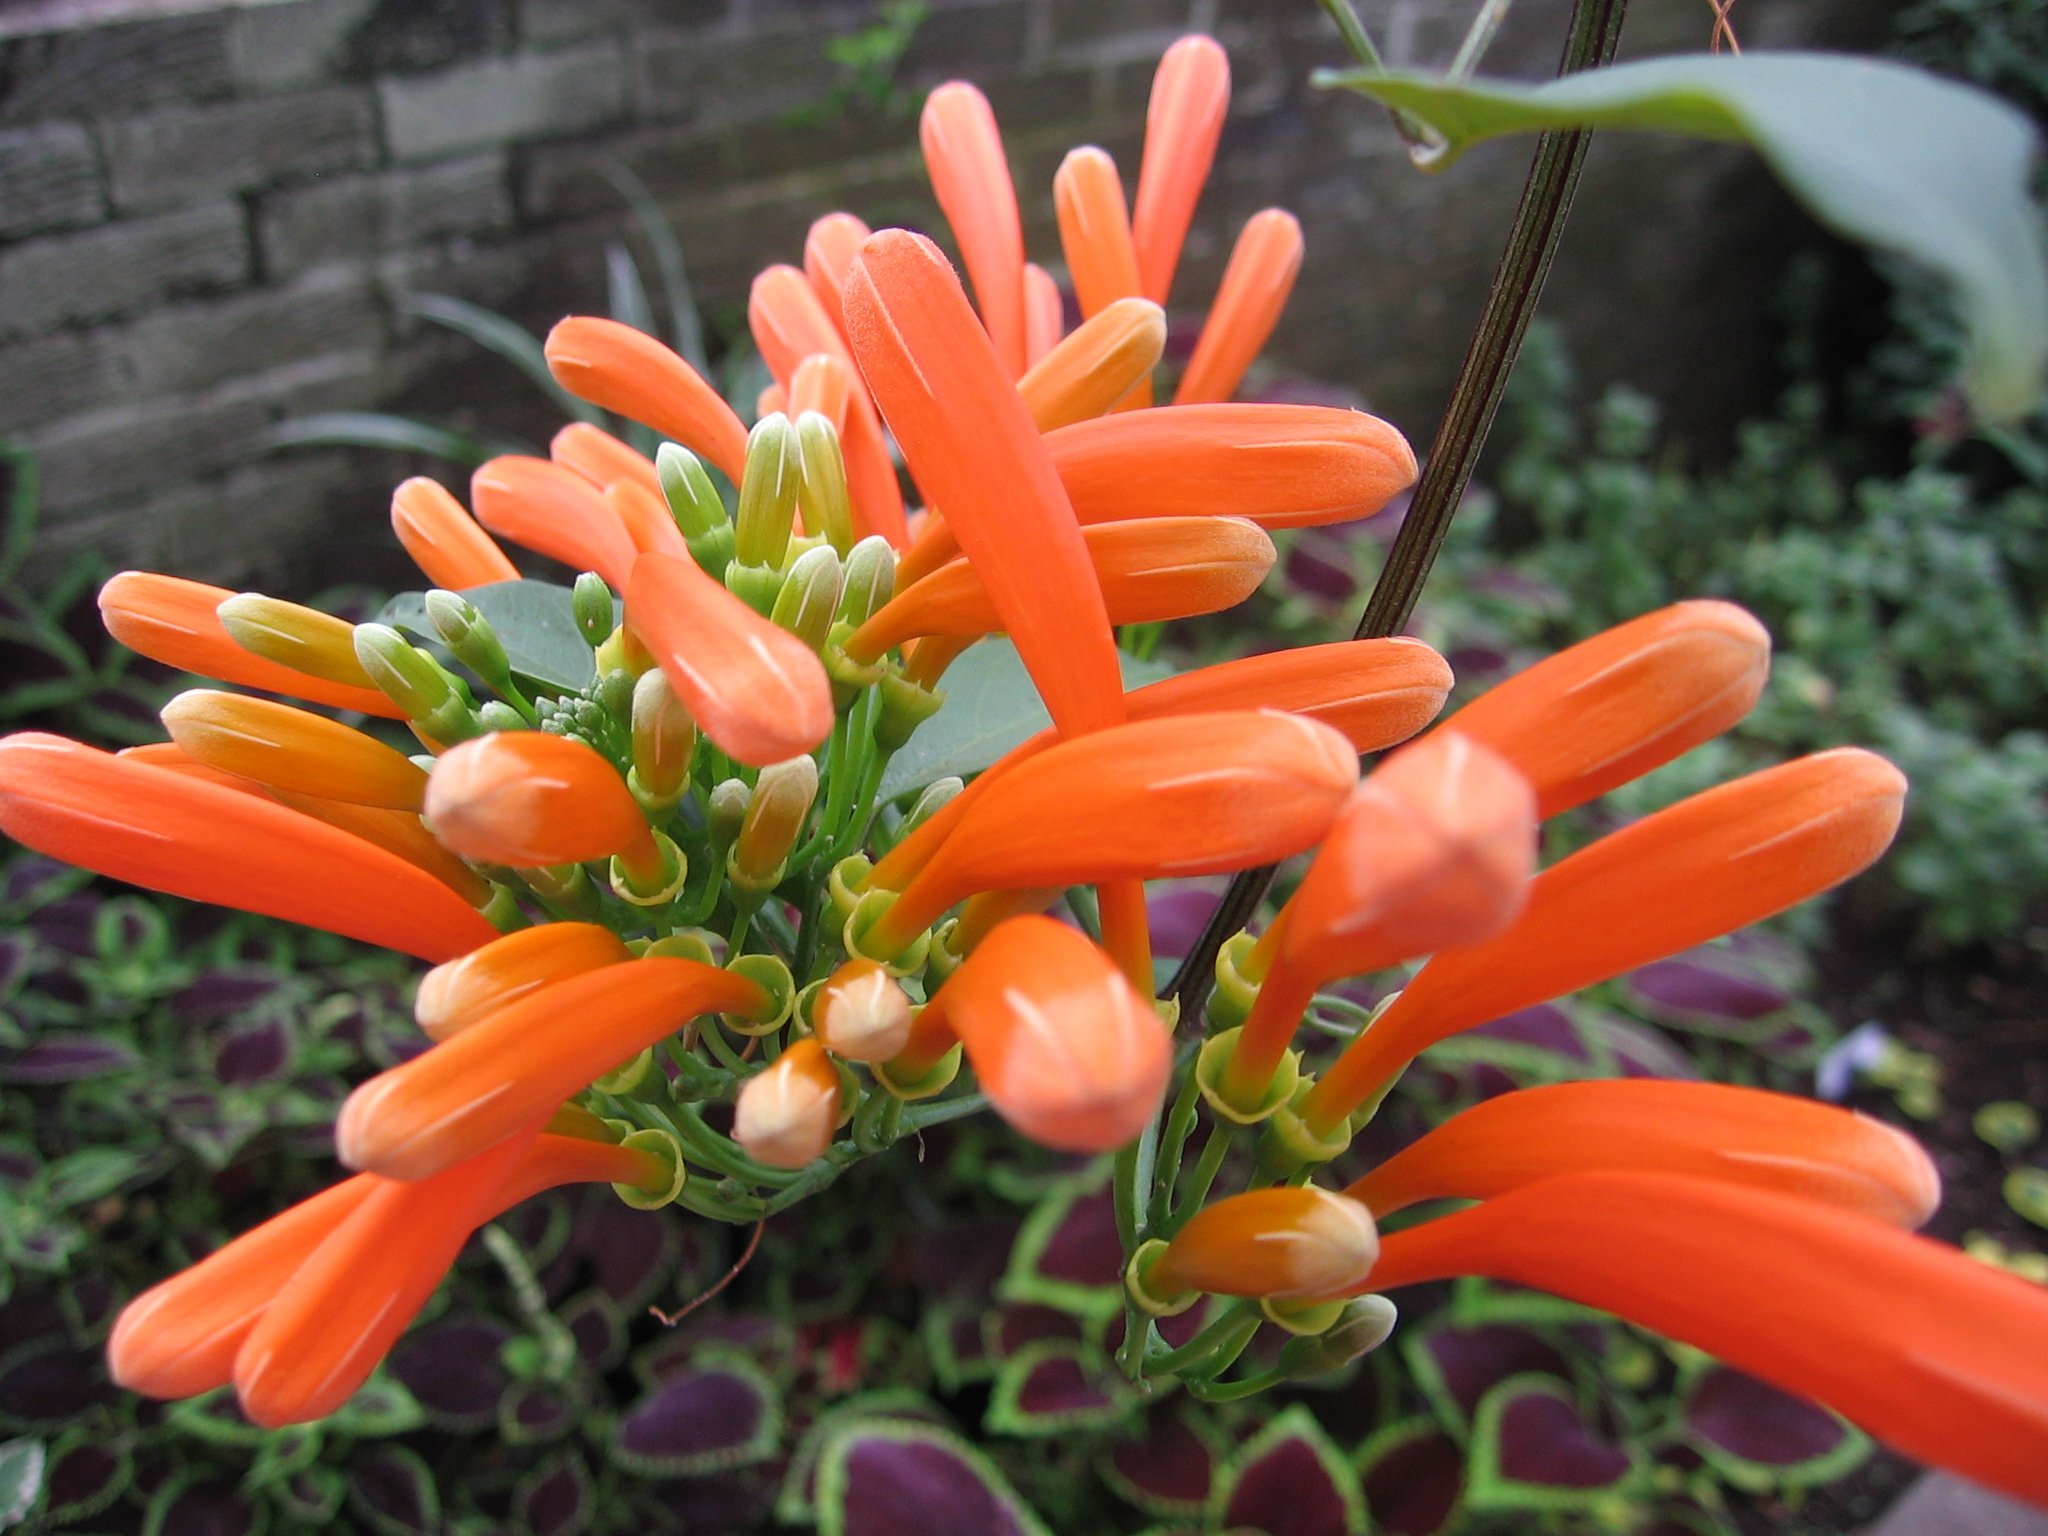
plant, flower, orange, food, produce, vegetable, botany, flora, flowers, shrub, flowering plant, land plant